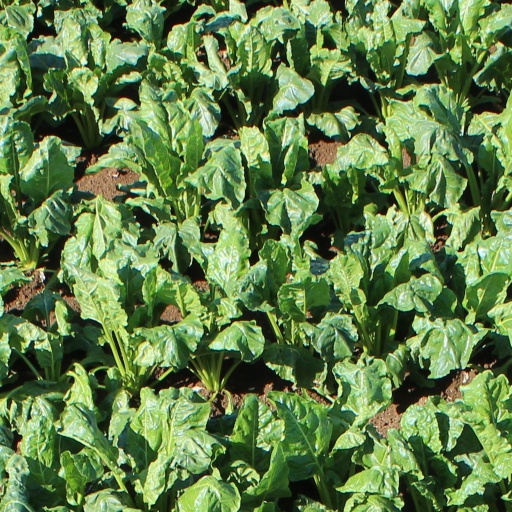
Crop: sugar beet